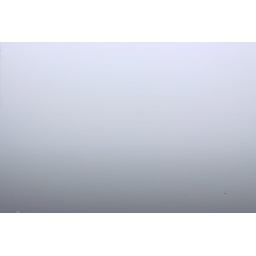
cloud over the lake